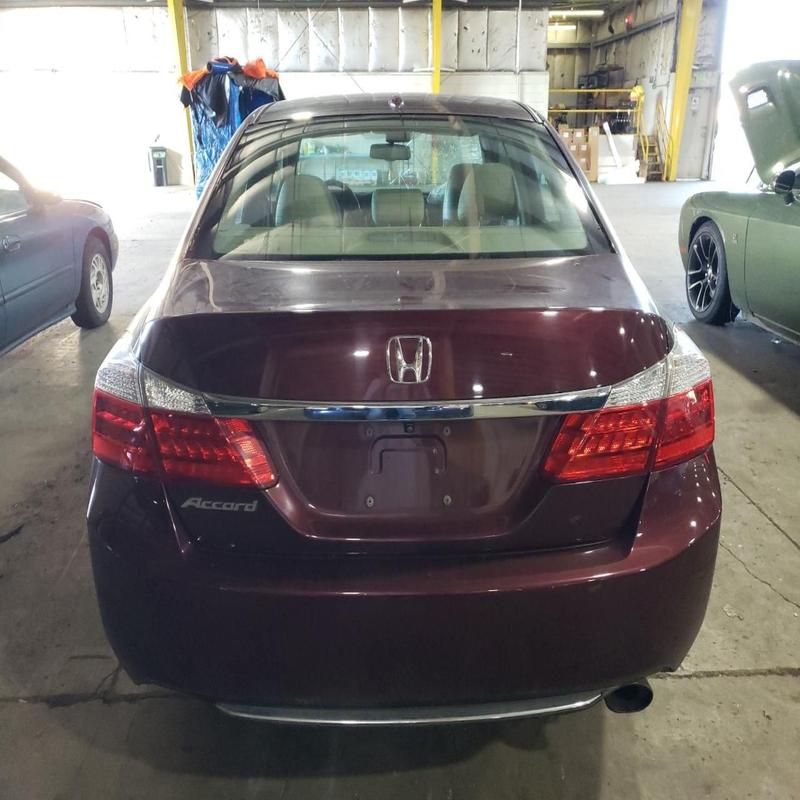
Aucun dommage détecté.
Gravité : aucun